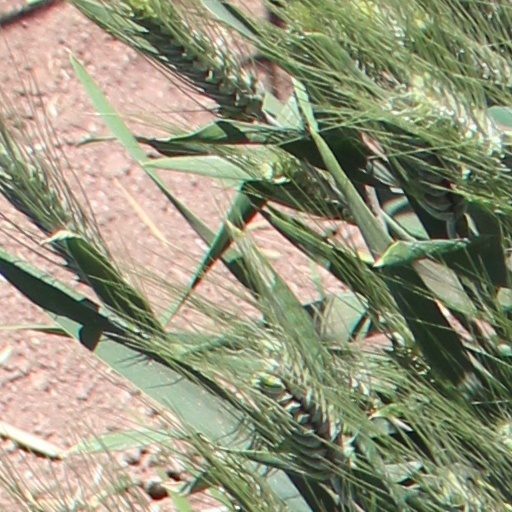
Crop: wheat